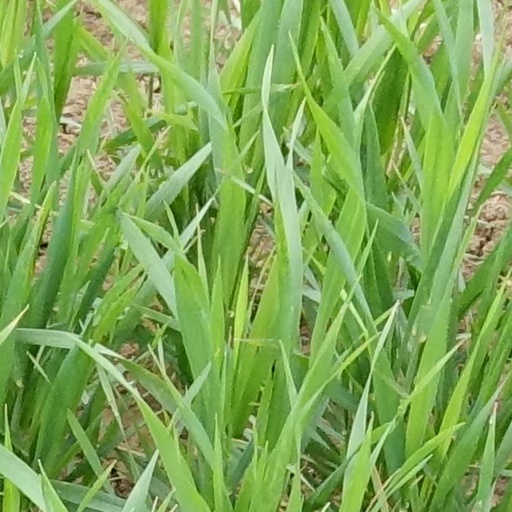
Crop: wheat